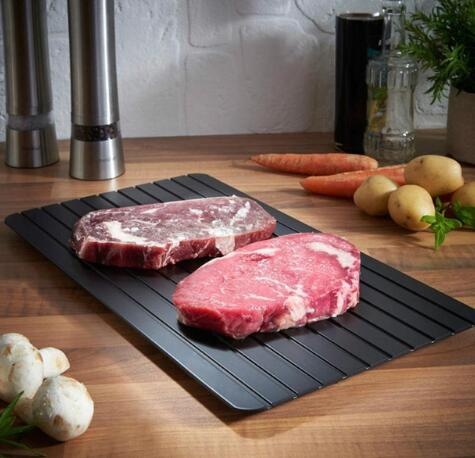
Fast Defrosting Tray
Speedy Defrosting Suddenly decided on steak for dinner but forgot to take it out of the freezer? No worries. This tray speeds up your meal decision-making process, allowing for last-minute meal prep without the stress. Natural Thawing Process Instead of zapping your food in the microwave or waiting forever for it to defrost in the fridge, this tray offers a healthy alternative. It uses no electricity, preserving those precious nutrients and vitamins in your food. How Does It Work? Aluminum has thermal conductivity and speeds up food thawing. A large size thawing tray for frozen meat is faster than a small one, which will save you more time while cooking. This non-stick-coated defrosting tray makes it easier to remove food from the surface and easy to clean. Effortless Cleaning Wave goodbye to scrubbing and scratching. Thanks to its non-stick surface, food slides right off, making cleaning a breeze. This is the hassle-free solution you've been looking for. Save Time Cooking Time is precious, especially when you're hungry. This tray thaws food faster than its smaller counterparts, meaning less waiting and more eating. It's a game-changer for those last-minute meal preps.
Brand: TechnoAnt
Category: Home & Garden > Kitchen & Dining > Kitchen Appliance Accessories > Microwave Oven Accessories > Thawing Plates